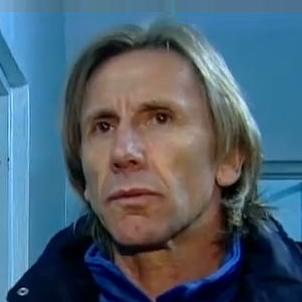
Age: 54